Rail transport in Switzerland

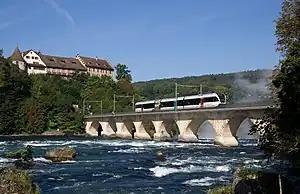
Regional train near the Rhine Falls

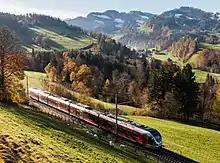
SOB Stadler FLIRT in Toggenburg

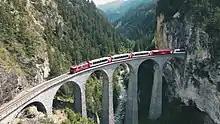
The Glacier Express (here on the Landwasser Viaduct) is the longest long-distance train in Switzerland. It runs from Zermatt (Valais) to St. Moritz (Grisons), on both the MGB and RhB networks

Three quarters of the Swiss rail network is at standard-gauge, comprising , administered mostly by three companies. Important railway stations are the Zürich HB (398,300 passengers per day in 2023), Bern (175,400 ppd), Lucerne (99,400 ppd), Winterthur (99,100 ppd), Basel SBB (98,600 ppd), Lausanne (96,700 ppd), Zürich Oerlikon (82,200 ppd), and Geneva (79,500 ppd). The main operators of the standard gauge railway lines are Swiss Federal Railways (SBB CFF FFS), BLS, and Südostbahn (SOB). Other standard gauge operators are CJ, SZU, TPF and TransN.